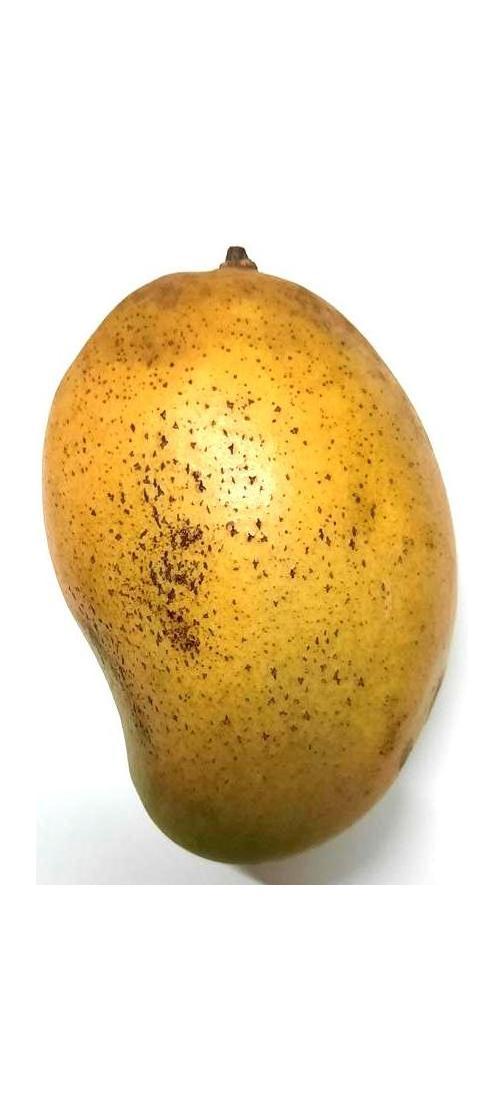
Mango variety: Shada